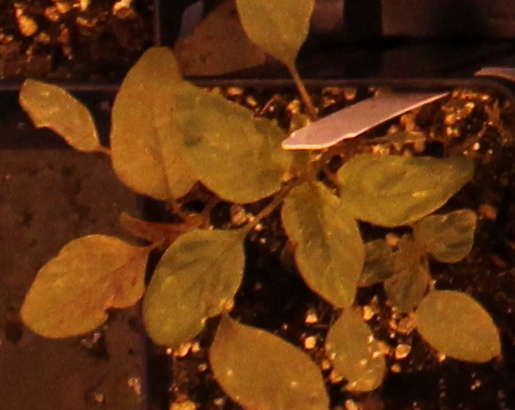
Label: Palmer Amaranth